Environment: real
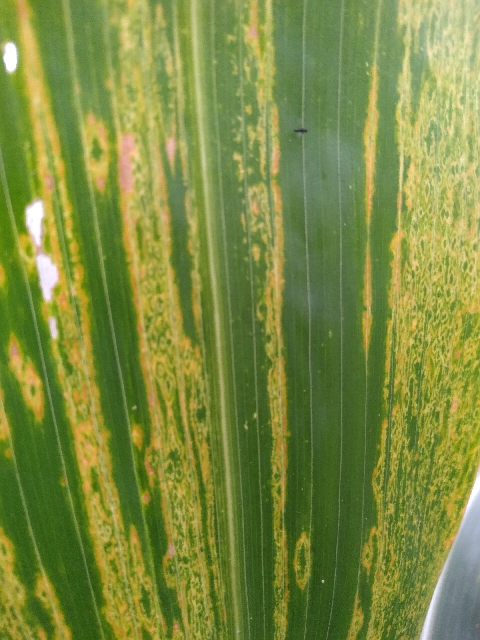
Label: lethal_necrosis